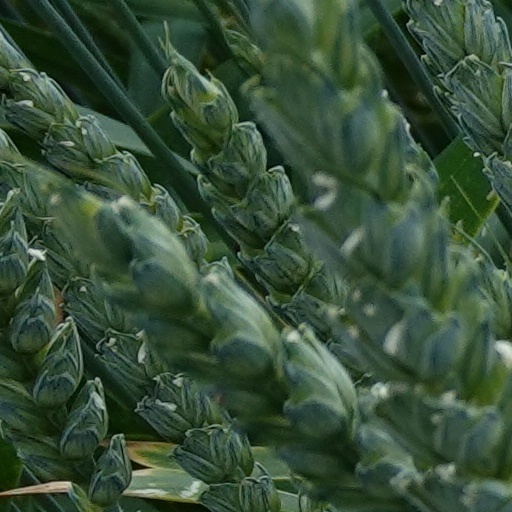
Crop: wheat